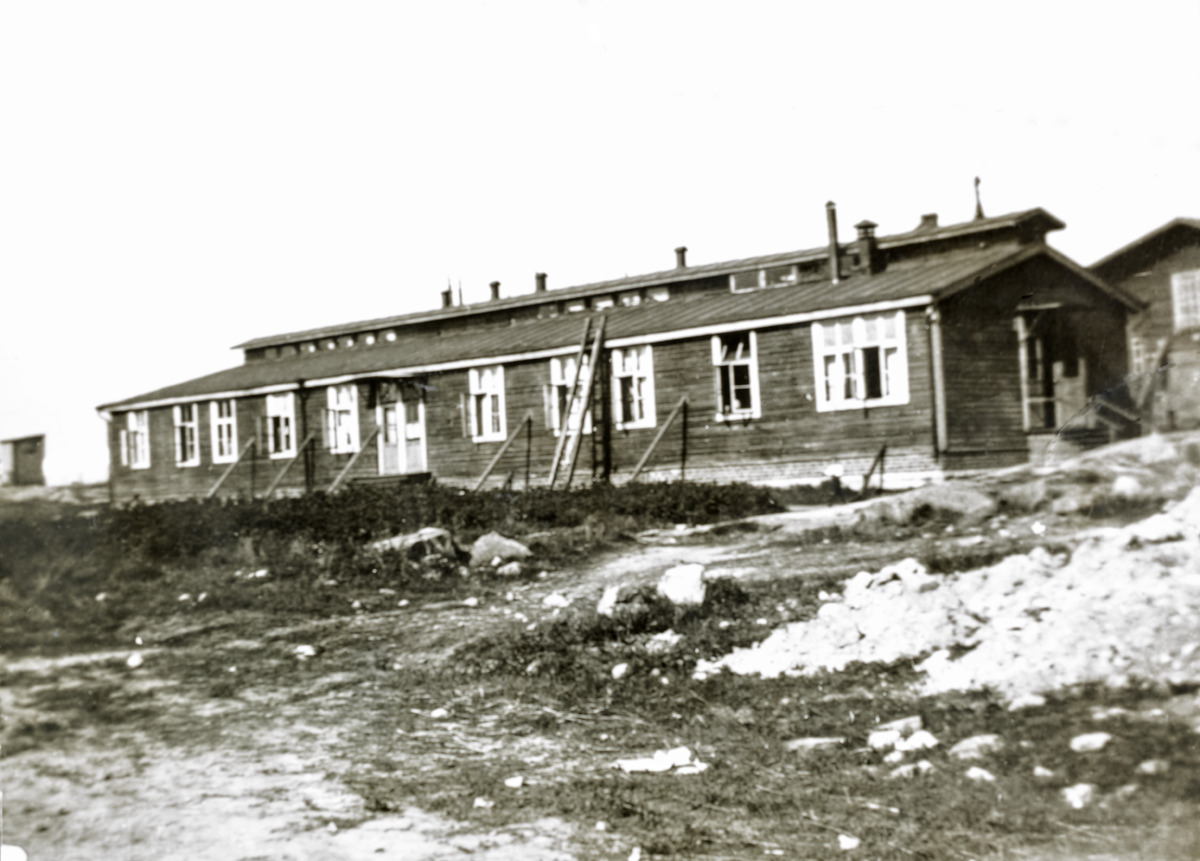
Kolerasairaala, ns
sisällön kuvaus: Kolerasairaala, ns. Koleraparakki, Runeberginkatu 14. mustavalkoinen
Ajankohta: kuvausaika 1908
Paikka: Suomi, Uusimaa, Helsinki, Töölö Helsinki, Etu-Töölö Helsinki, Runeberginkatu 14
Aiheet: sairaalat, tartuntataudit, kolera, sairaanhoito, parakit